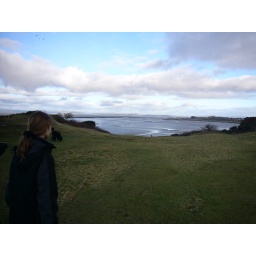
This is a view into Morecambe. The mountains in the distance are the lake district.